Spanish Peaks (Montana)

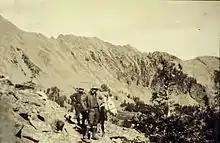
"Climbing" of Gallatin Peak in 1922 by the Triangulation party of William M. Scaife.

The Spanish Peaks, avg el. , is a mountain range between Bozeman, Montana and Ennis, Montana in Gallatin and Madison County, Montana. It is a sub-range of the much larger Madison Range, itself a sub-range of the Rocky Mountains. The hydrological divide of the range serves as the border between Gallatin and Madison County, Montana. The Spanish Peaks are made up of 1.6 billion year-old gneiss, making them the oldest peaks in the Madison Range, predating the rest of the range by 50-60 million years. Gallatin Peak, el. 11,015 ft., is the highest peak in the group.